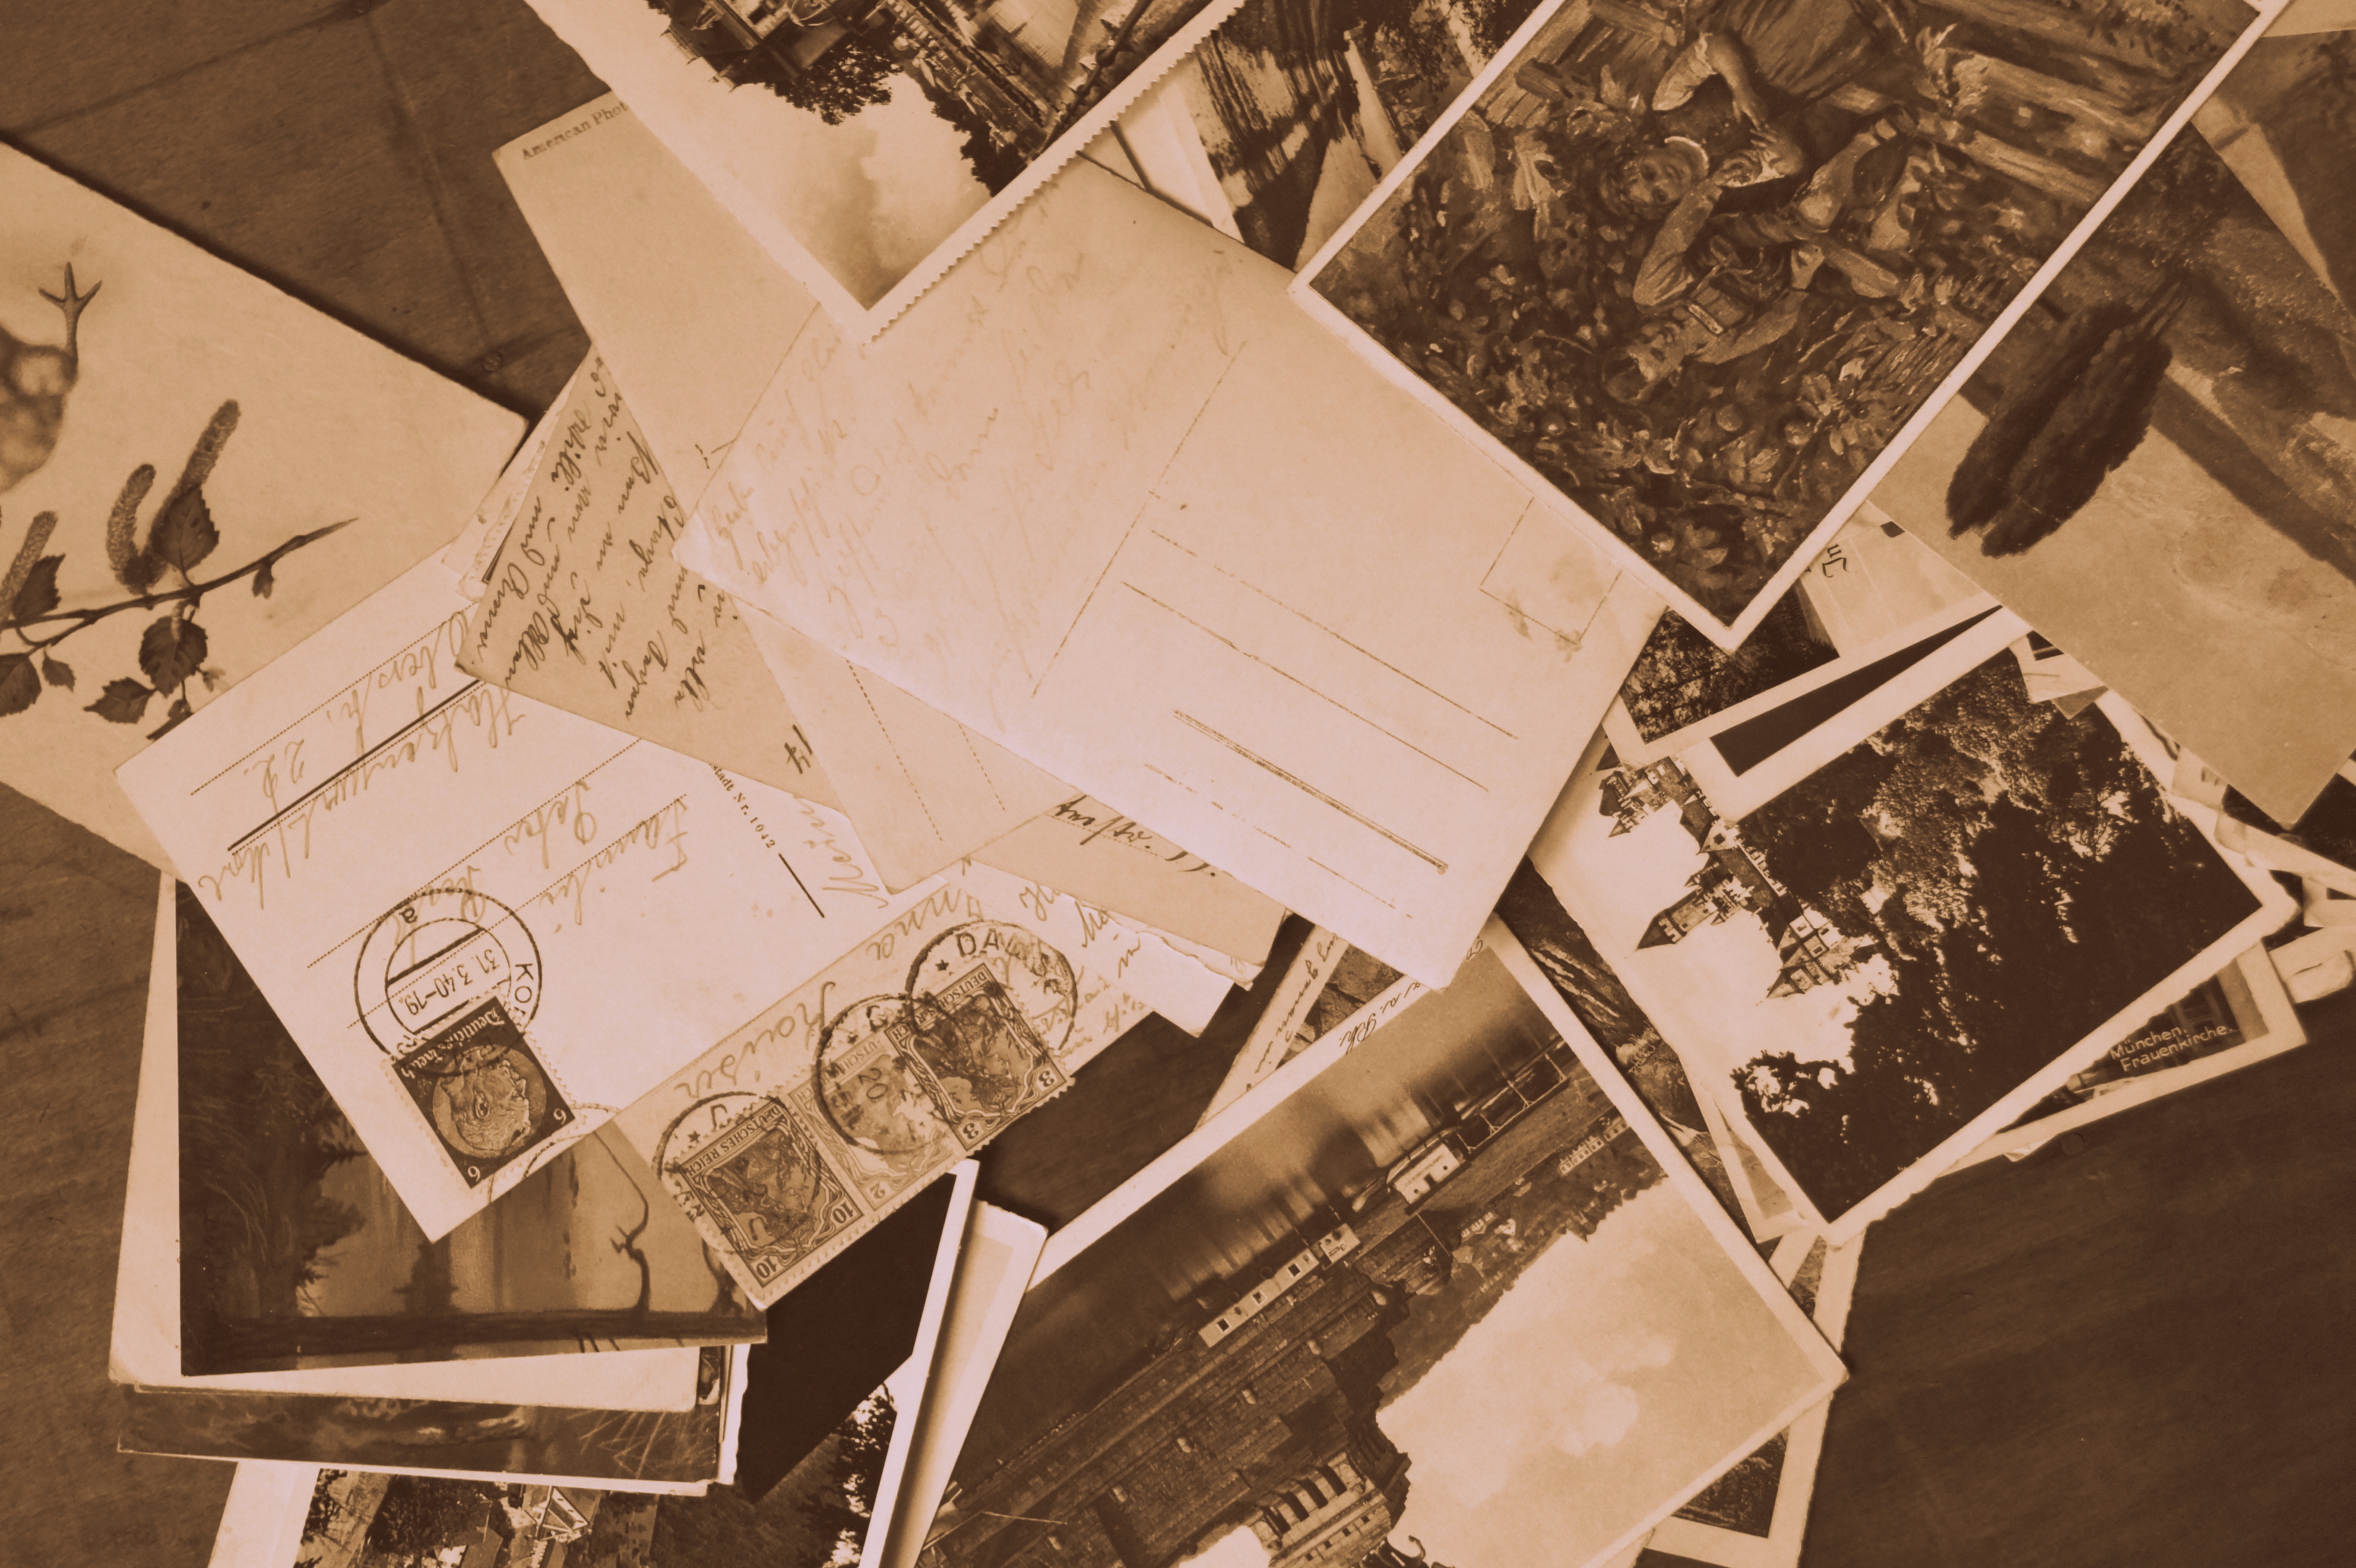
post, wood, old, cards, art, drawing, design, photograph, image, leave, postcards, old fashioned, send, greeting cards, picture postcards, letter traffic, old postcards, post traffic